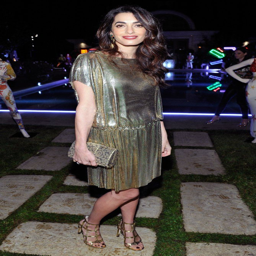
celebrity in a vintage mini dress